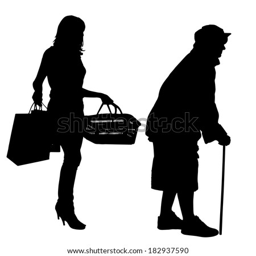
vector silhouettes of people with stick on a white background .